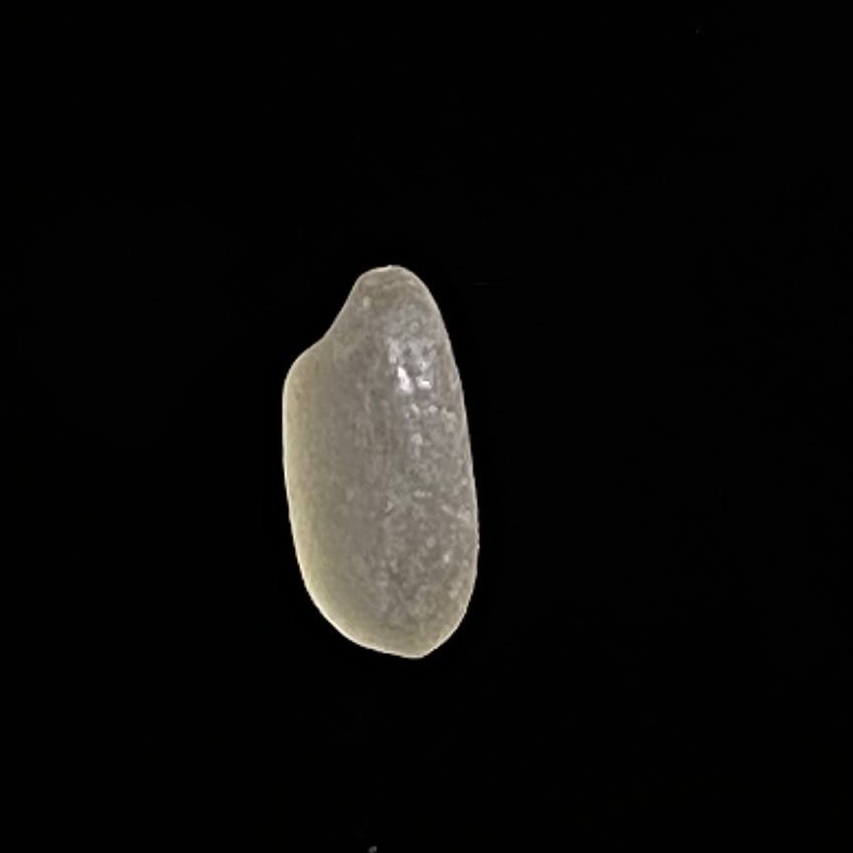
Rice variety: Gutisharna